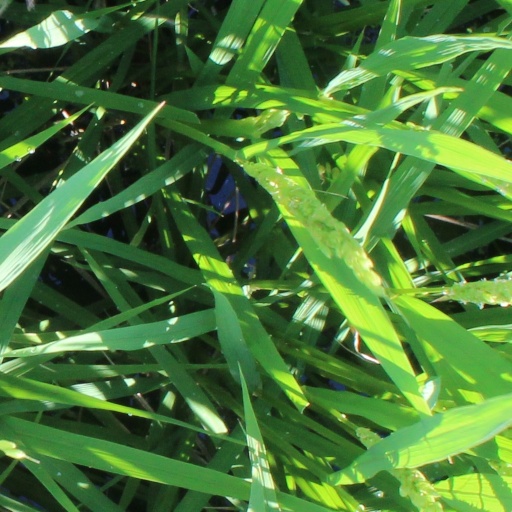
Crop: rice